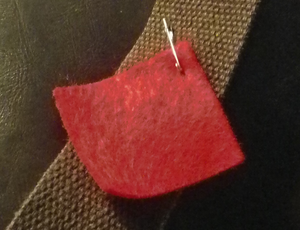
Carré rouge en feutre, symbole de la grève étudiante québécoise de 2005 et de la grève de 2012.